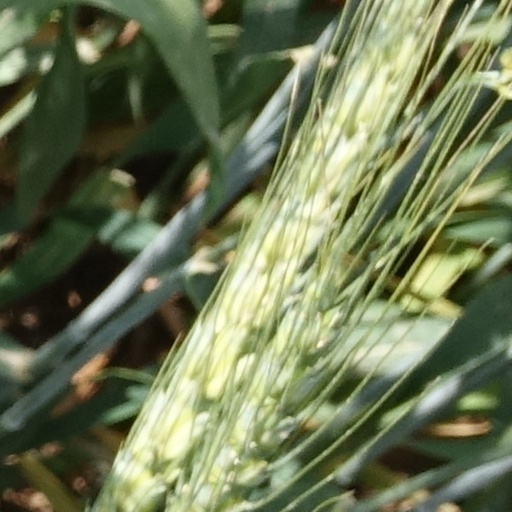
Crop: wheat